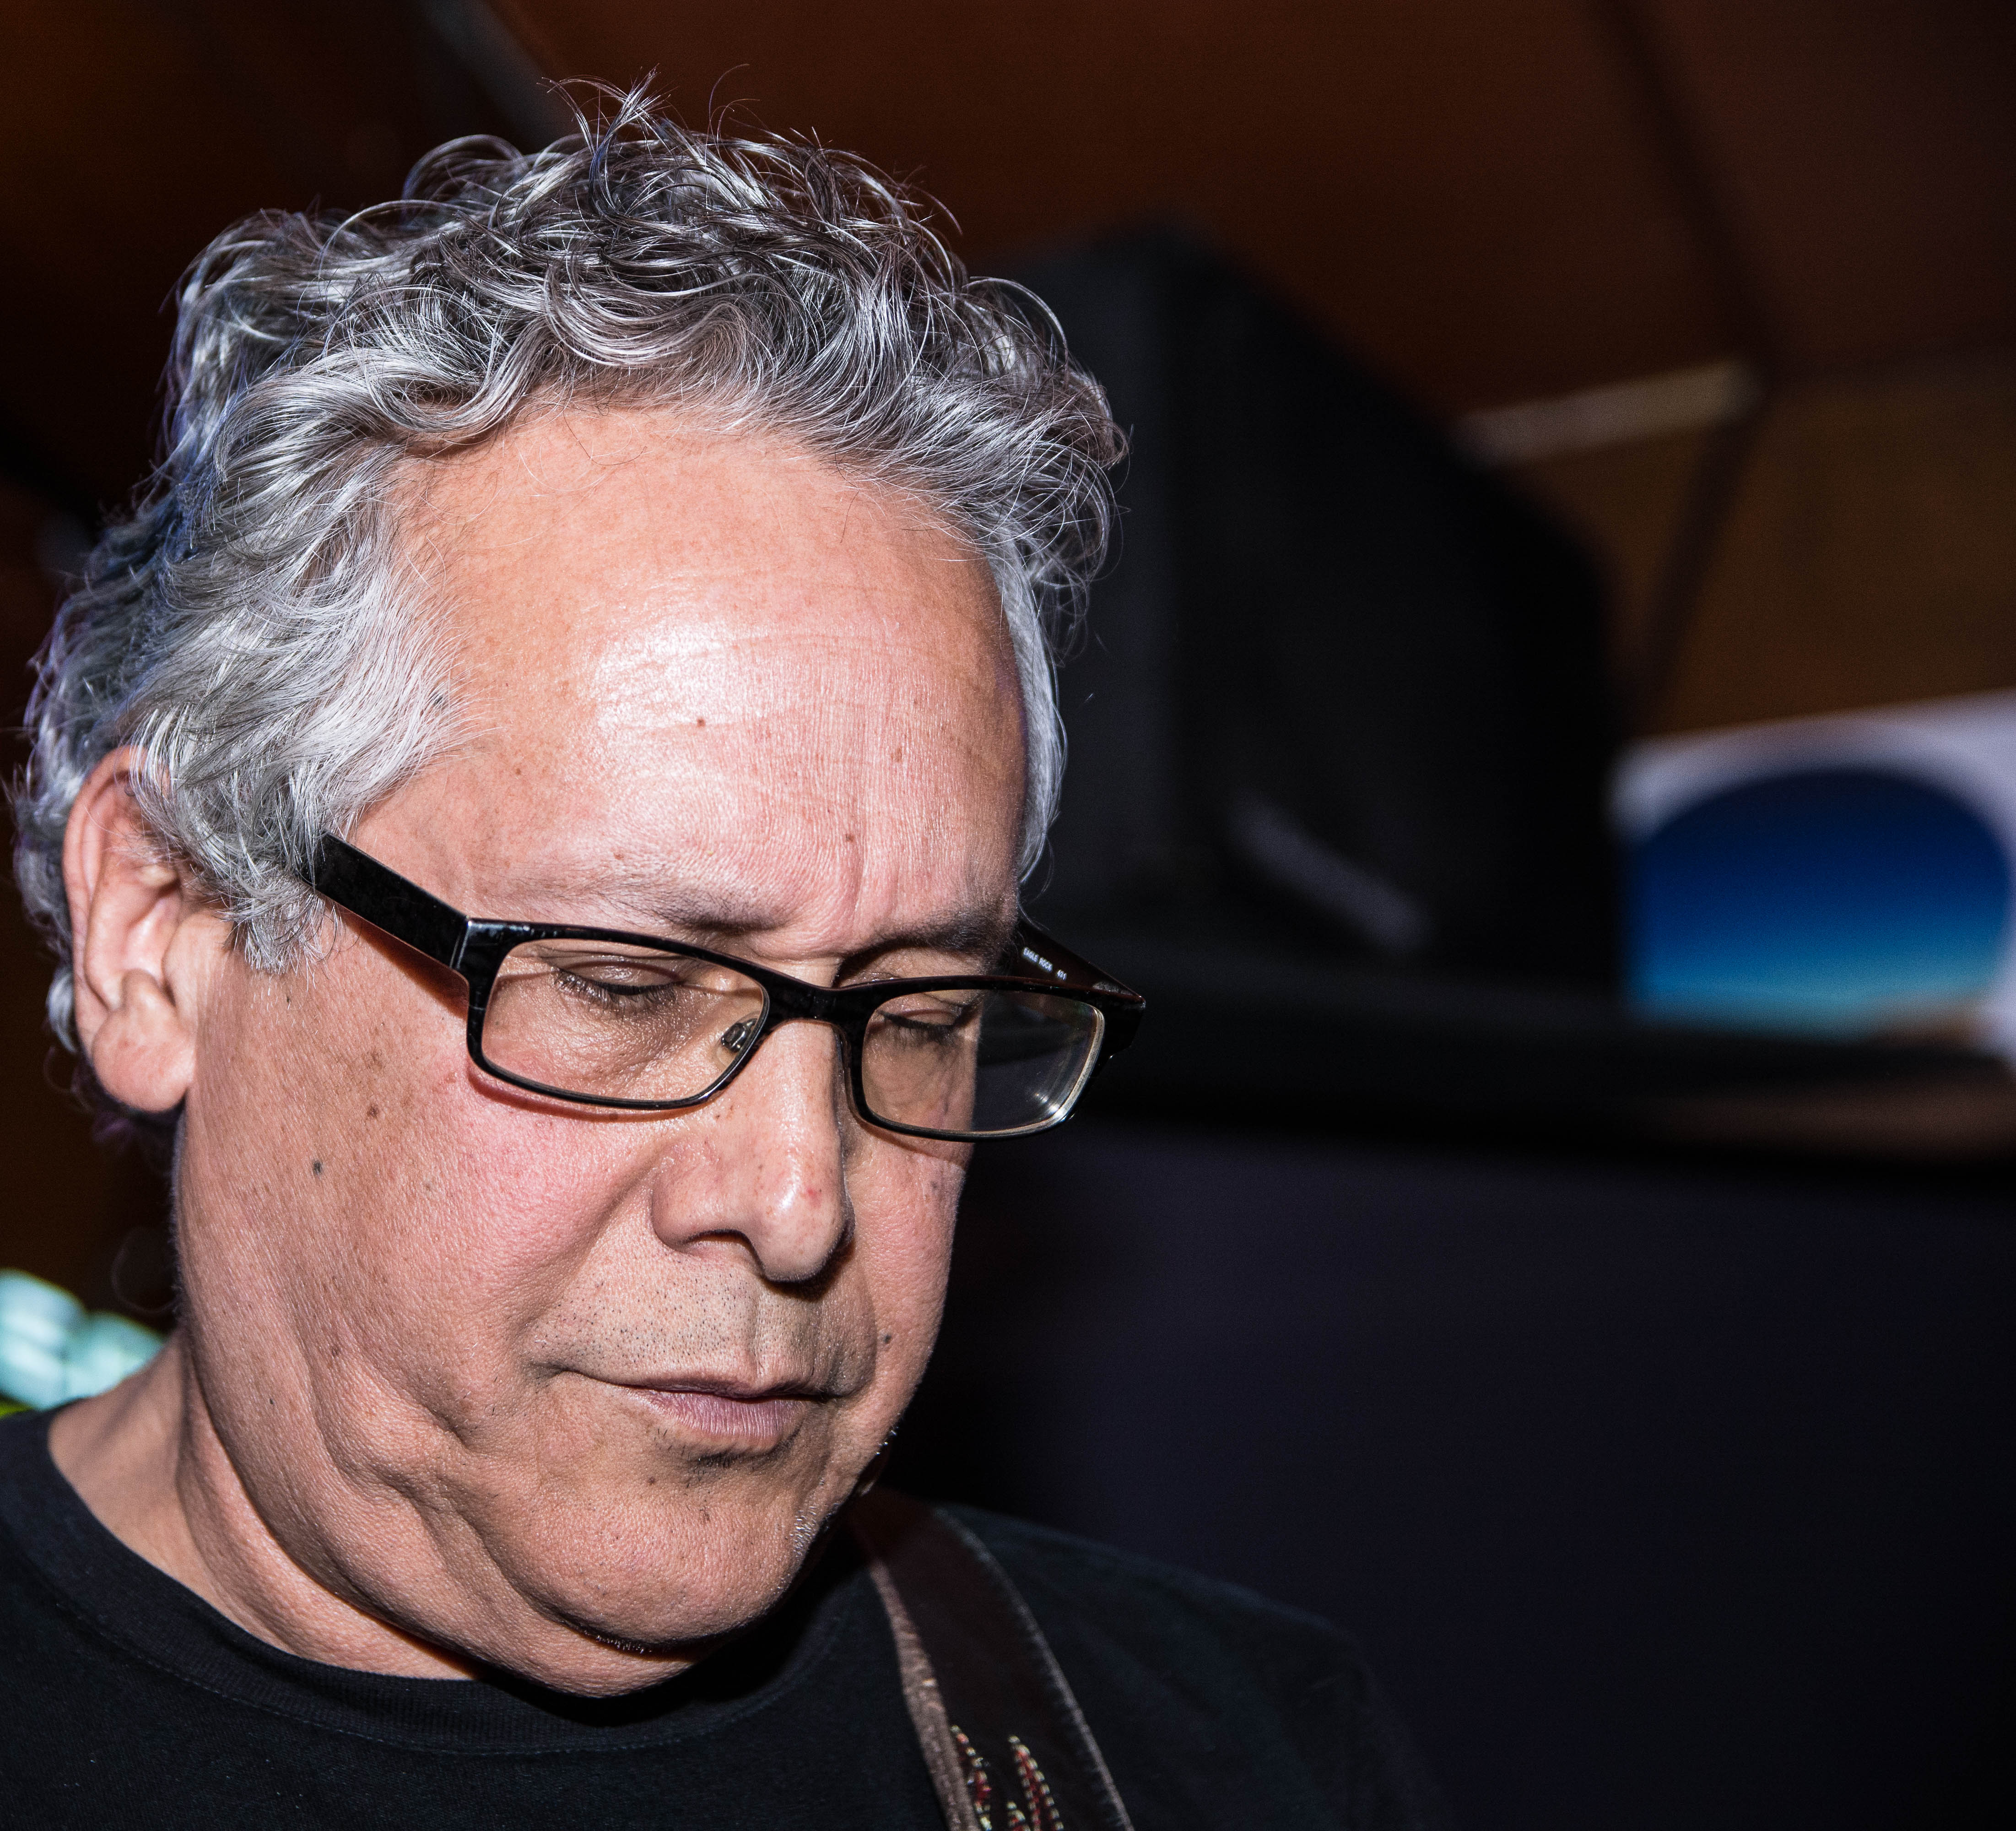
person, guitar, portrait, profession, blues, glasses, head, eyewear, guitarist, ericgarcia, vision care